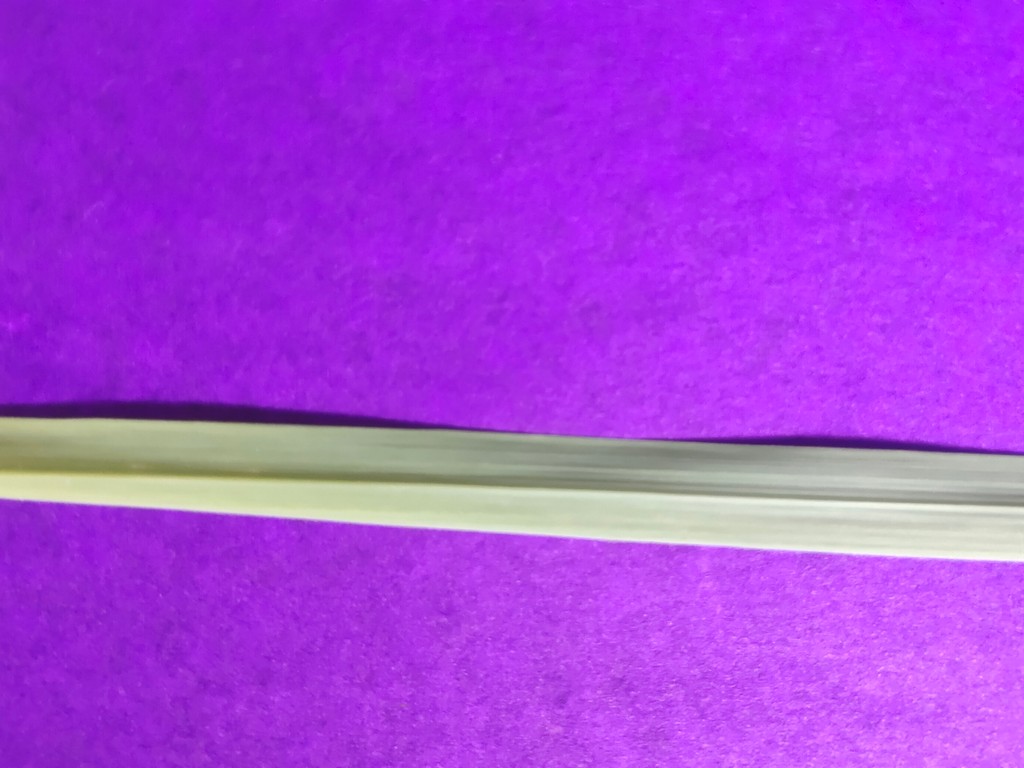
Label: Healthy